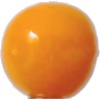
Label: Physalis 1